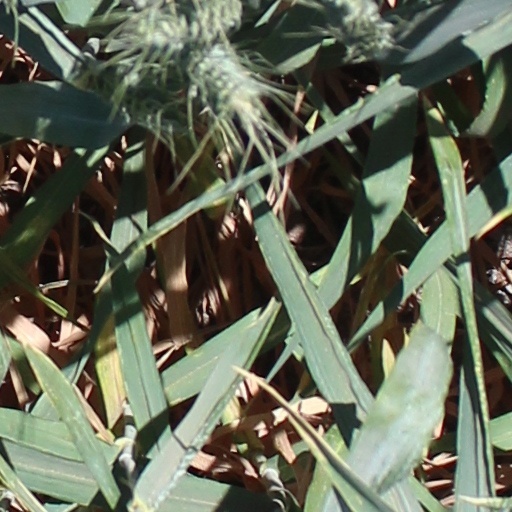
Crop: wheat